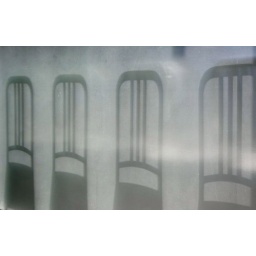
shadows from the emeco chairs in our office balcony